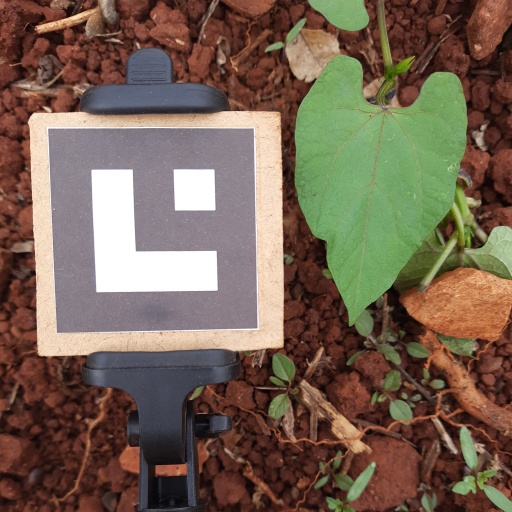
Observations: wavy surface, no eating holes, under shade